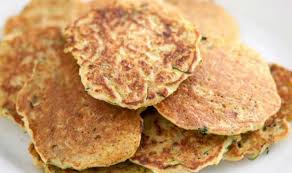
Yemek: mucver